Royal Alexandra Hotel

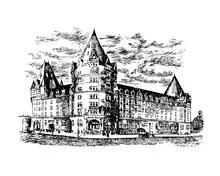
Maxwell's unbuilt 1899 design

In 1910, the railway's president, Thomas Shaughnessy, decided to expand the Alexandra. However, the existing structure did not include provisions for additional floors. The Maxwells designed an addition on the east side of the building that included 184 bedrooms, a ballroom, and a banquet hall. The addition was completed in 1913.